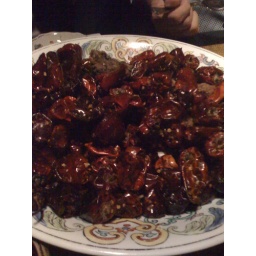
Somewhere in there is chicken looking black